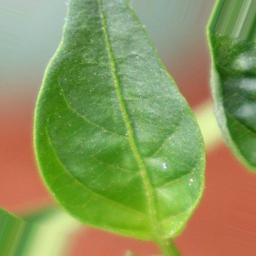
Label: healthy